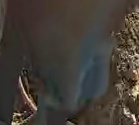
Face region: mouth_nostrils (mouth_chin_nostrils_and_profile)
Pain indicator: obviously_present